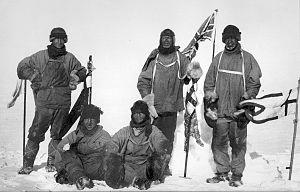
L’Expédition Terra Nova de Robert Falcon Scott. L’image montre Wilson, Scott et Oates (debouts)
Le Lieutenant Henry Robertson « Birdie » Bowers était l'un des compagnons mort avec Robert Falcon Scott lors de l'expédition Terra Nova vers le pôle Sud en 1911-1912.
Edgar Evans, né le 7 mars 1876 à Rhossili au pays de Galles et mort le 17 février 1912 près du glacier Beardmore en Antarctique, était l'un des compagnons mort avec Robert Falcon Scott lors de l'expédition Terra Nova vers le pôle Sud en 1911-1912. Il avait auparavant participé à l'expédition Discovery.